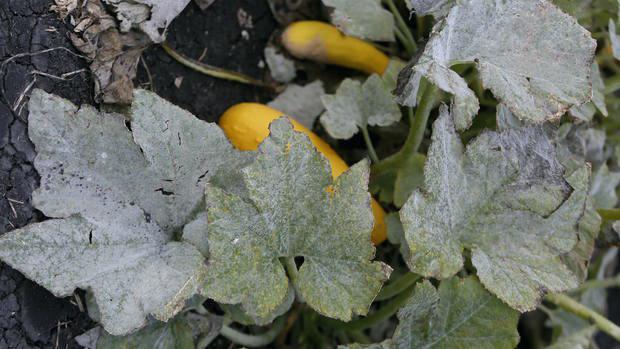
Labels: Squash Powdery mildew leaf, Squash Powdery mildew leaf, Squash Powdery mildew leaf, Squash Powdery mildew leaf